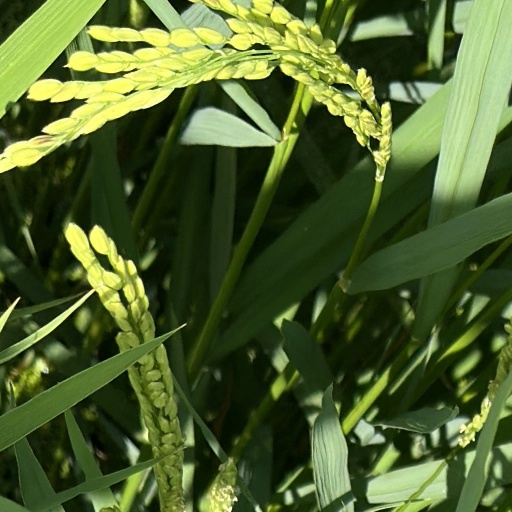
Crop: rice